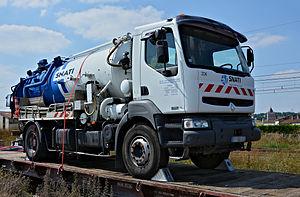
Camion citerne Renault 370 dci en cours de transport par chemin de fer, Gare de Montmoreau, Saint-Amant, Charente, France.